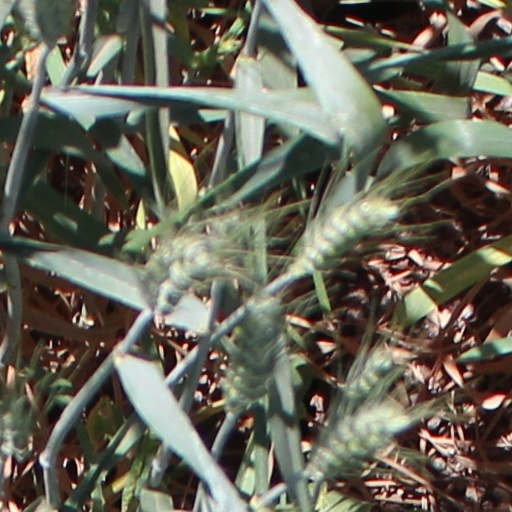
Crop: wheat